Tariff of 1833

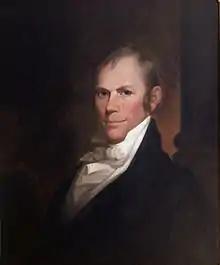
Senator Henry Clay

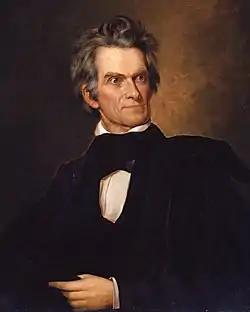
Senator John C. Calhoun

The Tariff of 1833 (also known as the Compromise Tariff of 1833, ch. 55), enacted on March 2, 1833, was proposed by Henry Clay and John C. Calhoun as a resolution to the Nullification Crisis. Enacted under Andrew Jackson's presidency, it was adopted to gradually reduce the rates following Southerners' objections to the protectionism found in the Tariff of 1832 and the 1828 Tariff of Abominations; the tariffs had prompted South Carolina to threaten secession from the Union. This Act stipulated that import taxes would gradually be cut over the next decade until, by 1842, they matched the levels set in the Tariff of 1816—an average of 20%. The compromise reductions lasted only two months into their final stage before protectionism was reinstated by the Black Tariff of 1842.